Beverly Hills Supper Club fire

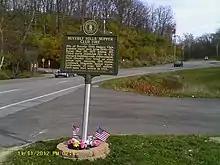
Beverly Hills Supper Club site, Southgate, Kentucky (2012)

Richard Whitt of the "Louisville Courier-Journal" was awarded the 1978 Pulitzer Prize for Local General or Spot News Reporting for his articles on the fire. His citation reads: "For his coverage of a fire that took 164 lives at the Beverly Hills Supper Club at Southgate, Ky., and subsequent investigation of the lack of enforcement of state fire codes."